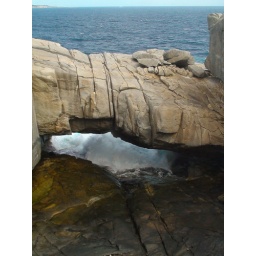
West Cape Howe National Park by Albany. Spend the day walking along the coast line.